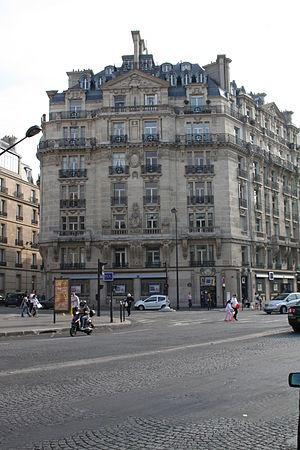
Boulevard Courcelles, Paris VIII.